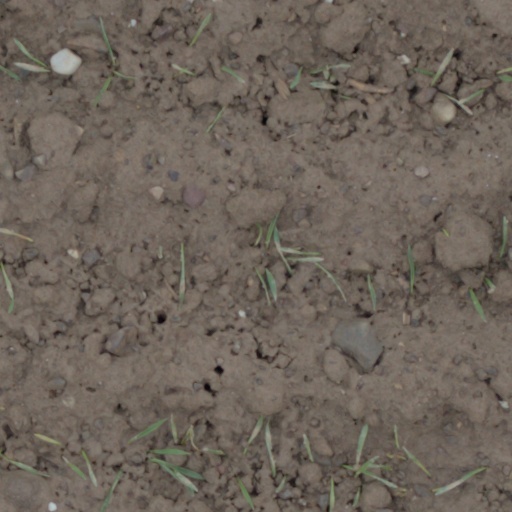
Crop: wheat